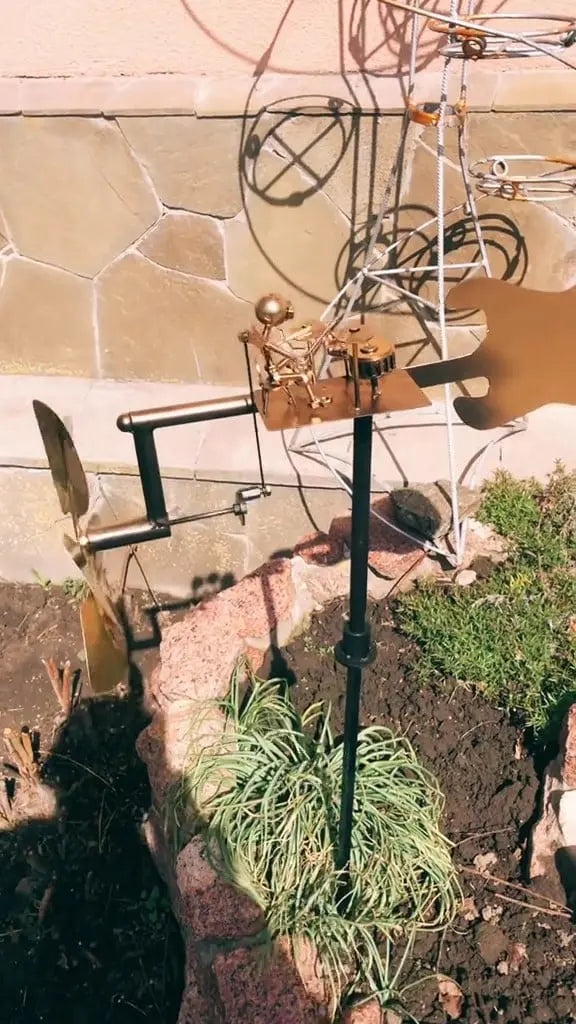
MelodieSchwung™ Dekoration, die rockt
Verleihen Sie Ihrem Außenbereich eine musikalische Note mit diesem dekorativen Windspiel Schon ein sanfter Windstoß setzt das Rad in Bewegung und lässt die Musikerfigur lebendig erscheinen. Der rustikale Industrial-Stil aus handverschweißtem Metall und der gitarrenförmige Pfeil machen das Windspiel zu einem charmanten Blickfang – ideal für Garten, Terrasse oder Balkon. Vorteile ✅ Windbetrieben – dreht sich schon bei leichter Brise ✅ Gitarrenförmiger Windpfeil – originell und dekorativ ✅ Robuste Handarbeit aus wetterfestem Metall ✅ Rustikales Design – passt zu naturverbundenen Außenbereichen ✅ Besonders als Geschenk für Musikliebhaber geeignet Technische Details Größe Windspiel: 32 × 15 cm Stablänge: 70 cm Material: Handverschweißter, wetterfester Stahl Stil: Rustikal / Industrial mit Musikmotiv Montage: Inklusive Metallstab – einfach in die Erde stecken Verwendungsbereiche: Garten, Terrasse, Balkon, Vorgarten Lieferumfang: 1× MelodieSchwung™ Windspiel, 1× Metallstab (70 cm) Warten Sie nicht länger! Aufgrund der begrenzten Verfügbarkeit und der großen Nachfrage sind sie nur noch kurze Zeit erhältlich. Klicken Sie jetzt auf „In den Warenkorb“ und sparen Sie 50% auf unser MelodieSchwung™.
Brand: DE
Category: Home & Garden > Decor > Wind Wheels & Spinners > Wind Wheels